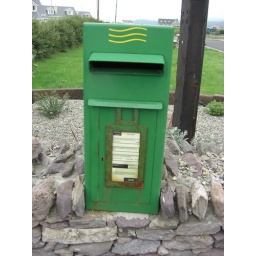
Interesting post box on a wall at Ballydavid Post Office in Southern Inreland